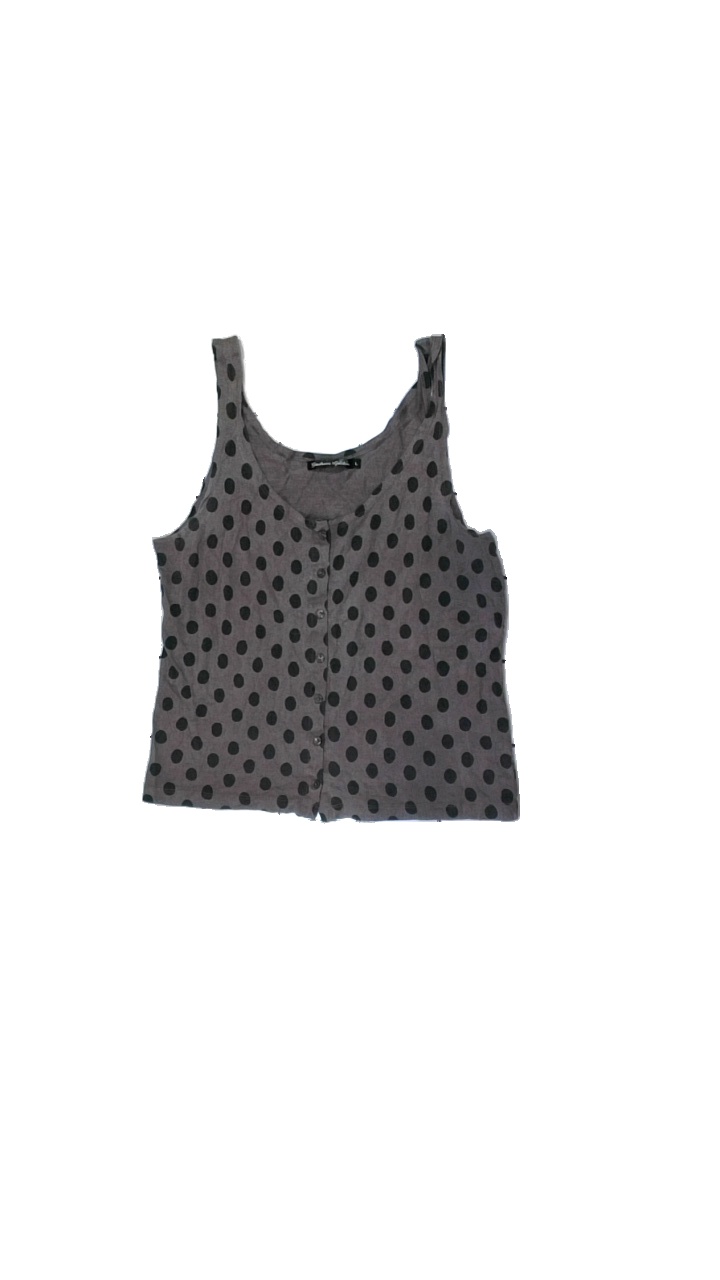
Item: Top (Ladies)
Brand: Gudrun Sjödén
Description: Top with dots
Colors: Brown, Black
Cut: Regular
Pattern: Dots
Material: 100% Cotton
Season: All
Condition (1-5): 2
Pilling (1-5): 5
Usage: Recycle
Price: <50